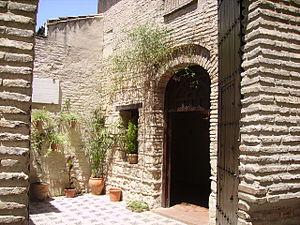
La synagogue de Cordoue est une synagogue médiévale située dans le centre historique de Cordoue, dans la région d'Andalousie, en Espagne. C'est un petit bâtiment de style mudéjar construit au XIVᵉ siècle. Elle est connue pour être l'une des trois seules synagogues espagnoles conservées datant d'avant l'expulsion des juifs en 1492, avec celles de Tolède. Comme l'ensemble du centre historique de Cordoue, la synagogue a été classée au Patrimoine mondial de l'humanité par l'UNESCO en 1994.